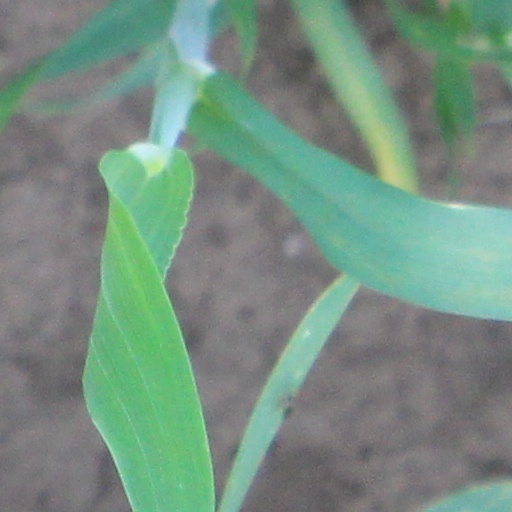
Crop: wheat